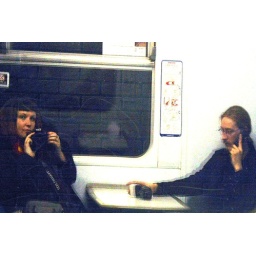
Myself and my son on the last train, Friday night. Reflected in the train window while the train was in Queen Street station